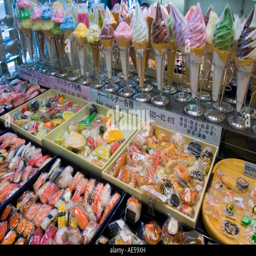
plastic sushi and ice cream cones on display at a store selling fake food for display in restaurants